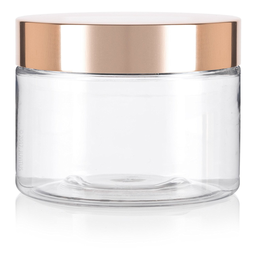
Label: glass